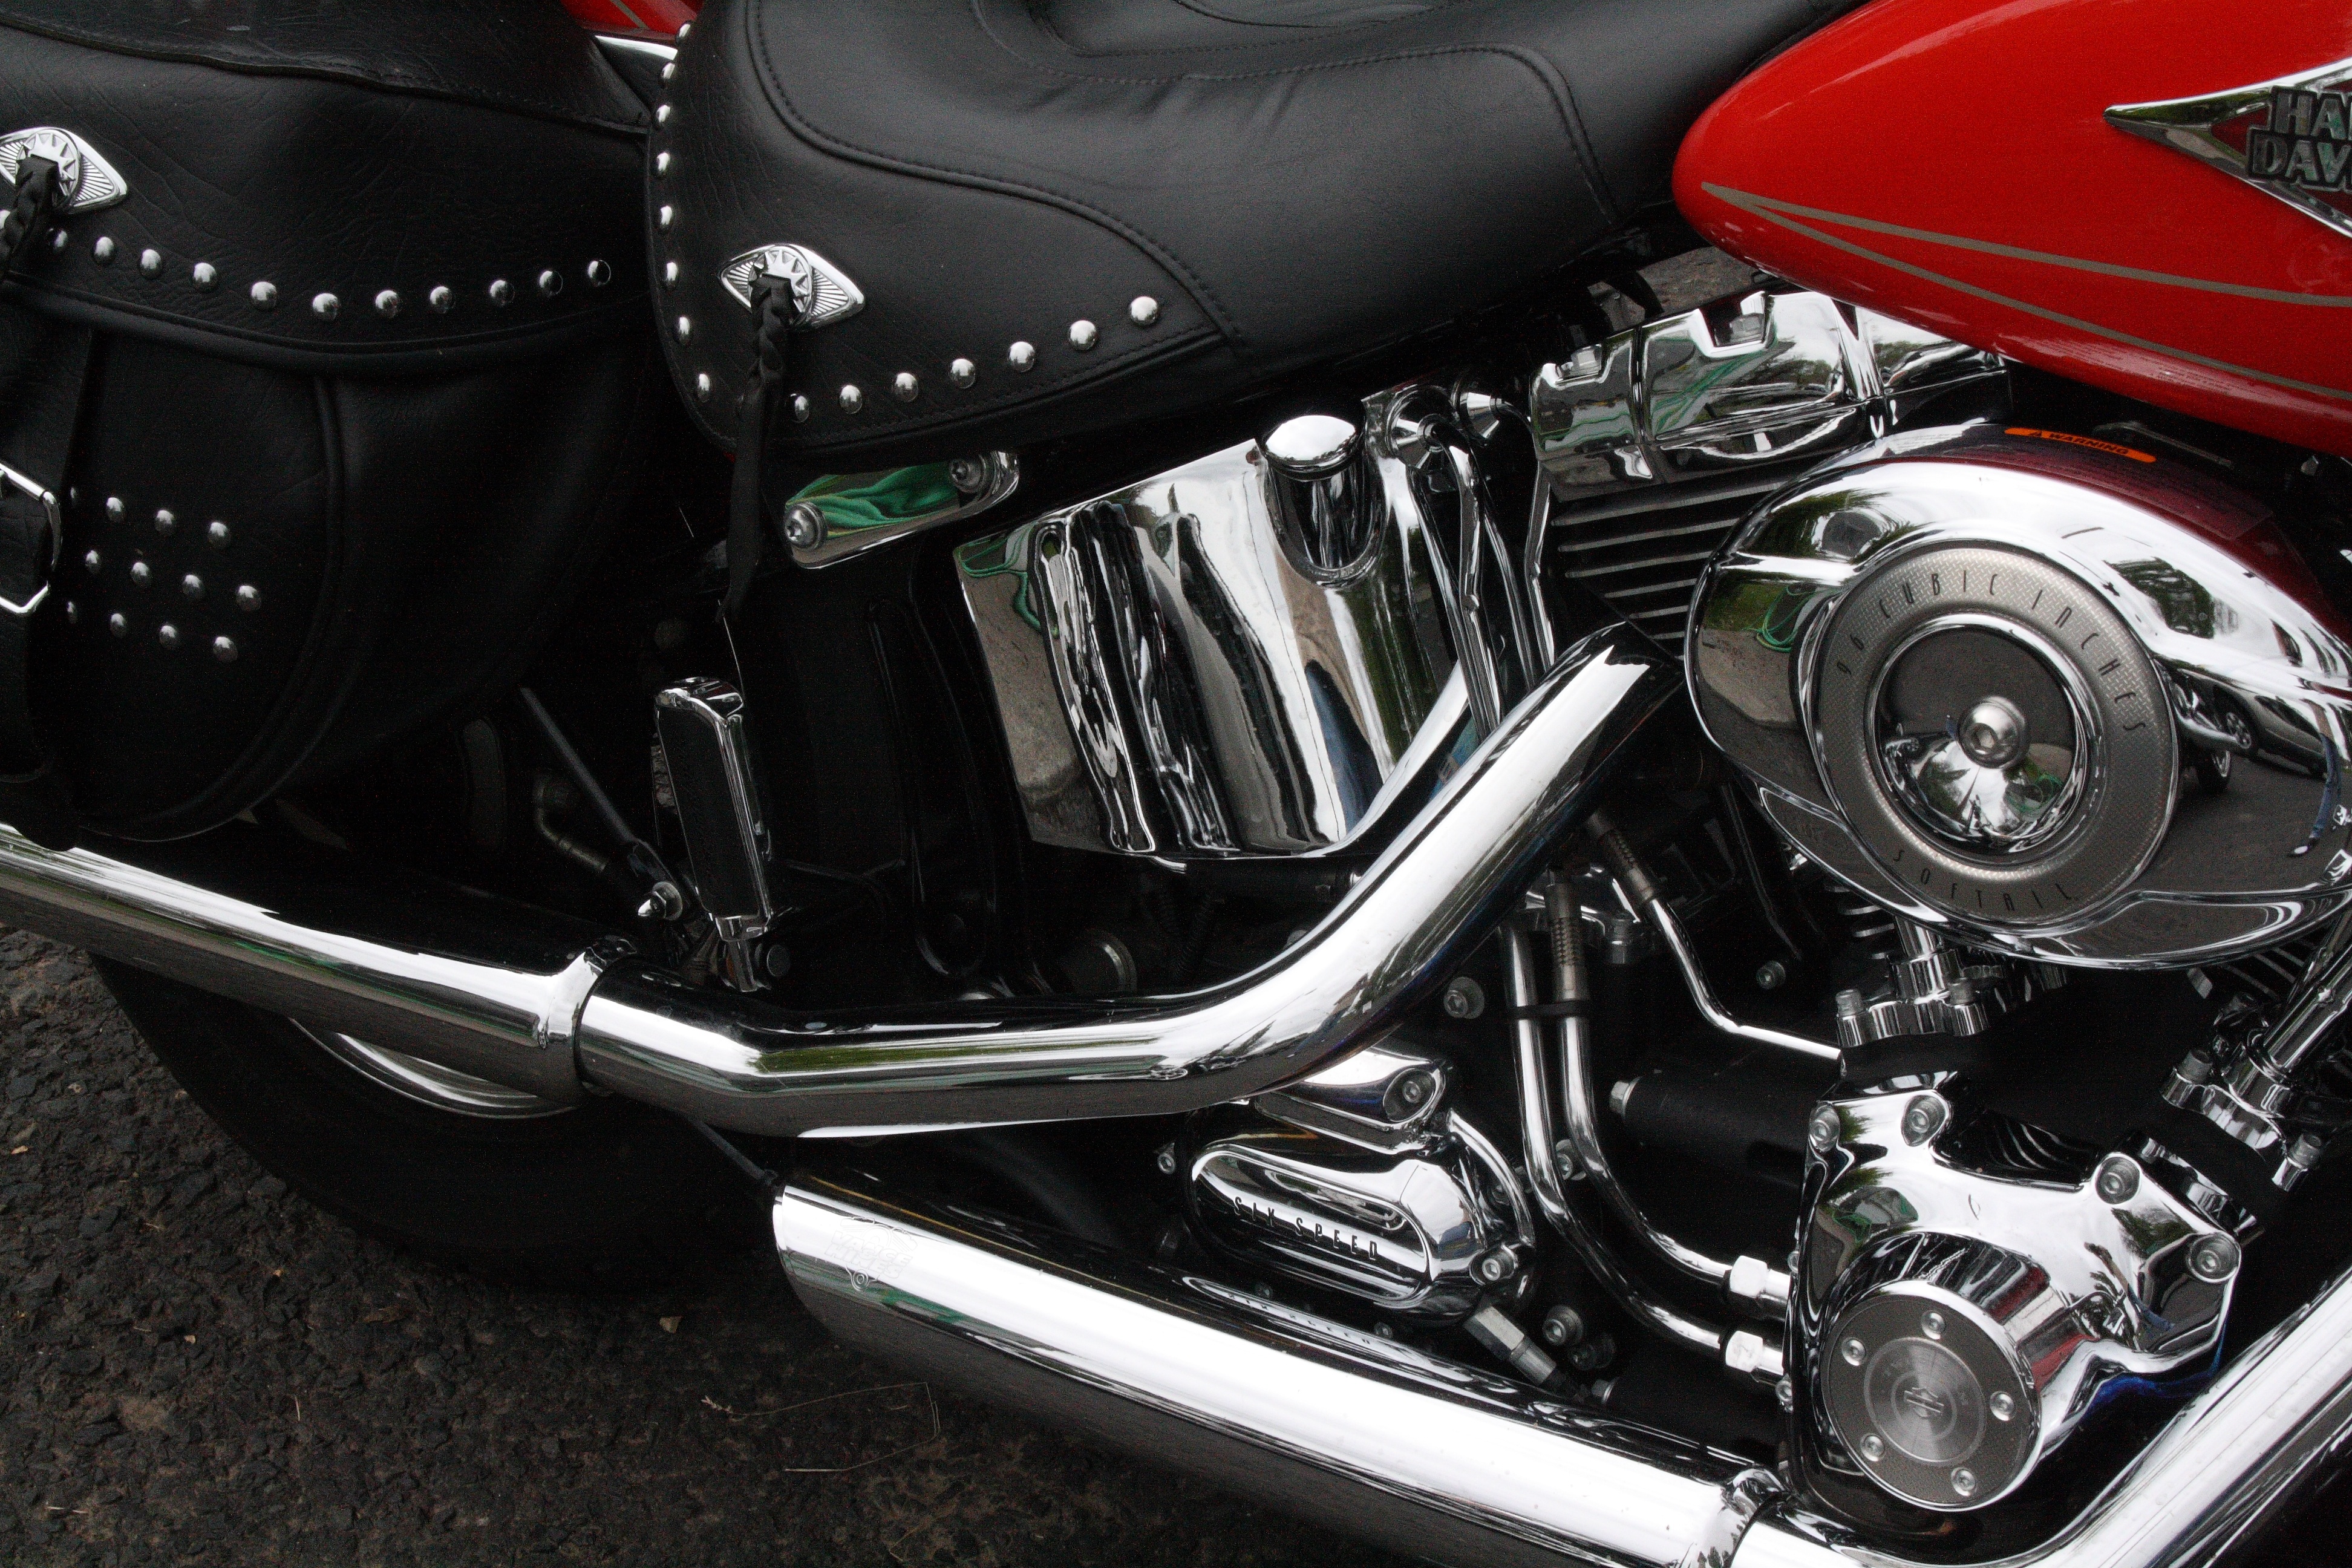
car, wheel, vehicle, motorcycle, engine, chopper, harley davidson, cruiser, chrome gloss, land vehicle, automobile make, automotive exterior